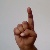
The image shows a hand gesture representing the letter 'D' in Indian Sign Language.